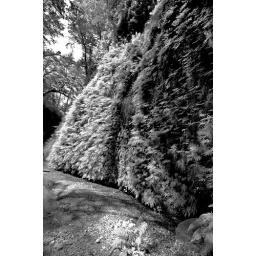
Fern canyon in black and white